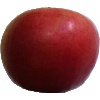
Label: Apple Crimson Snow 1